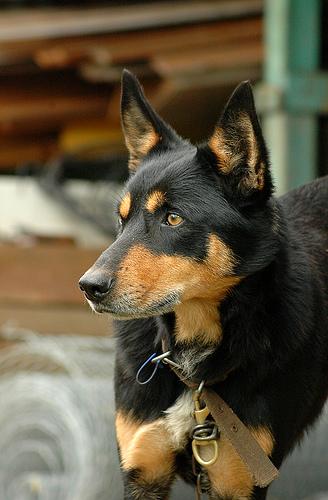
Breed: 209-n000049-kelpie